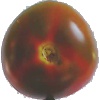
Label: Tomato Maroon 1